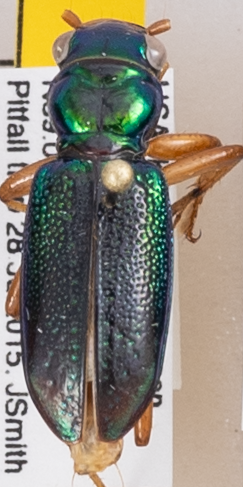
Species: Carabidae sp.
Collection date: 2015-07-28
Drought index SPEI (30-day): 1.69
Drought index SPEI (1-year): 1.064
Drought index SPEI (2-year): -0.114